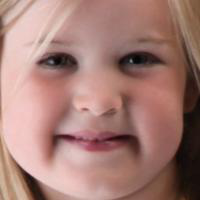
Age group: age 01-10